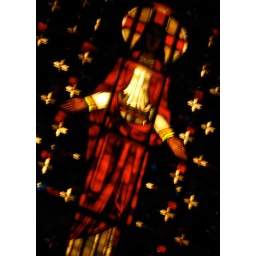
Hand held night shot of a large stained glass window at a church in La Crosse, Wisconsin, USA.